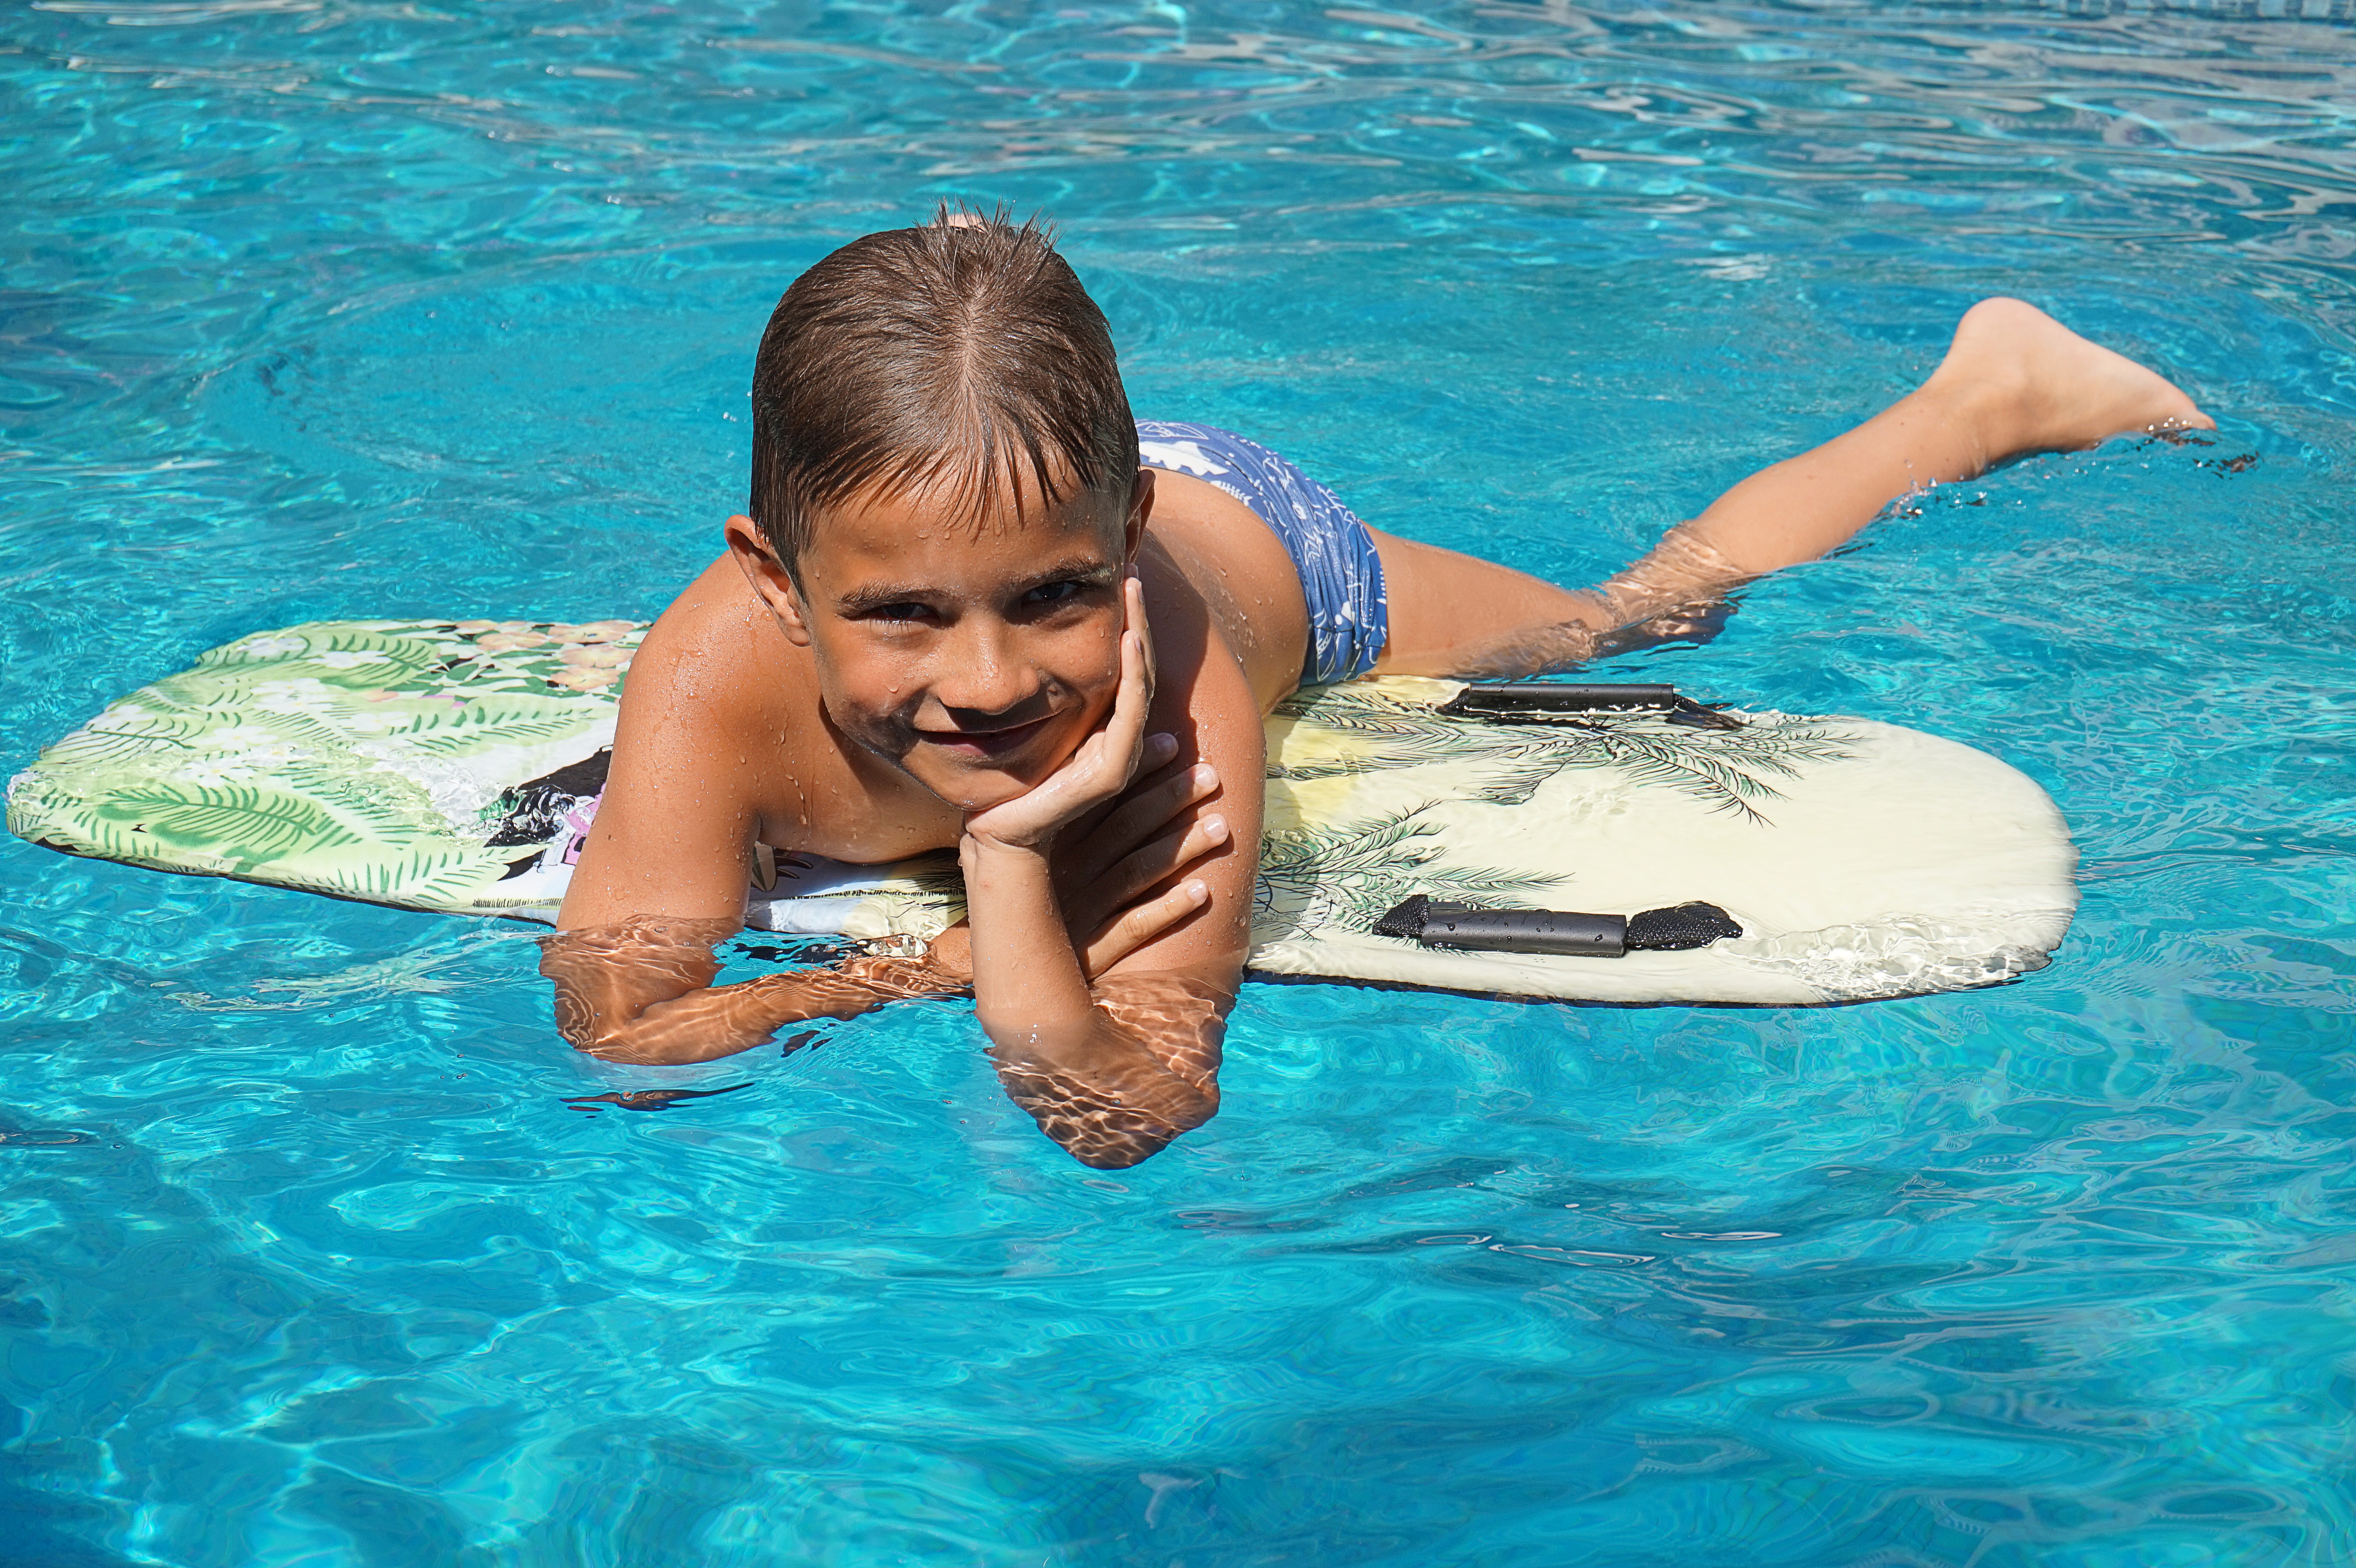
sea, water, boy, wet, vacation, pool, underwater, surf, surfing, swimming pool, surfboard, blue, leisure, swimming, fun, happy, sports, holidays, water sports, water sport